Breaking the Rules (film)

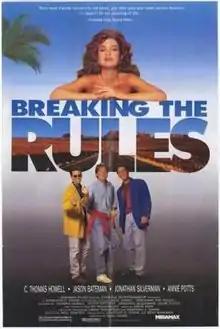

Breaking the Rules (also known as "Sketches") is a 1992 American drama film directed by Neal Israel, executive produced by Larry A. Thompson, starring Jason Bateman, C. Thomas Howell, Jonathan Silverman and Annie Potts. Jason's father, Kent Bateman, has a role in the movie as well.